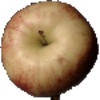
Label: red_apple